Leon Haslam

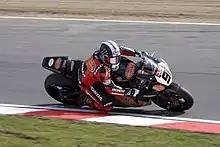
Leon Haslam races at Brands Hatch for Round One, 2008

With Renegade switching to Honda machinery and cutting to one rider Haslam moved to BSB with the reformed GSE Racing Squad, now known as Airwaves Ducati. Haslam finished 4th overall behind only teammate Lavilla and the two HM Plant Hondas of Ryuichi Kiyonari and Michael Rutter.